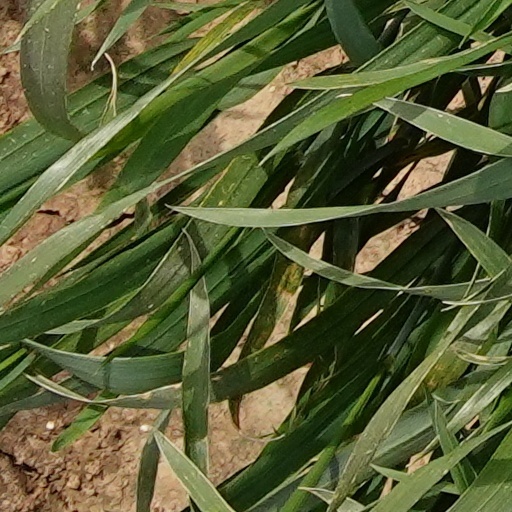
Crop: wheat